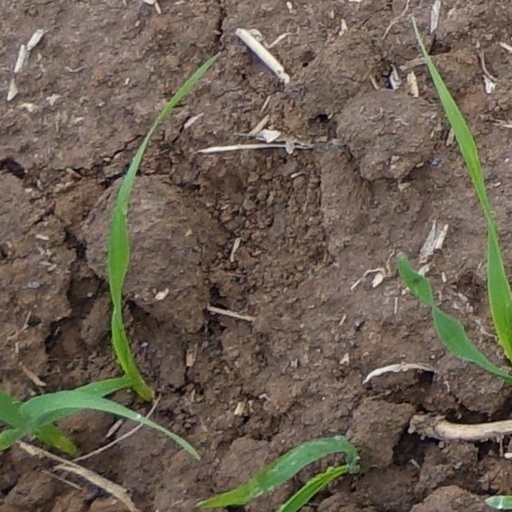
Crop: wheat